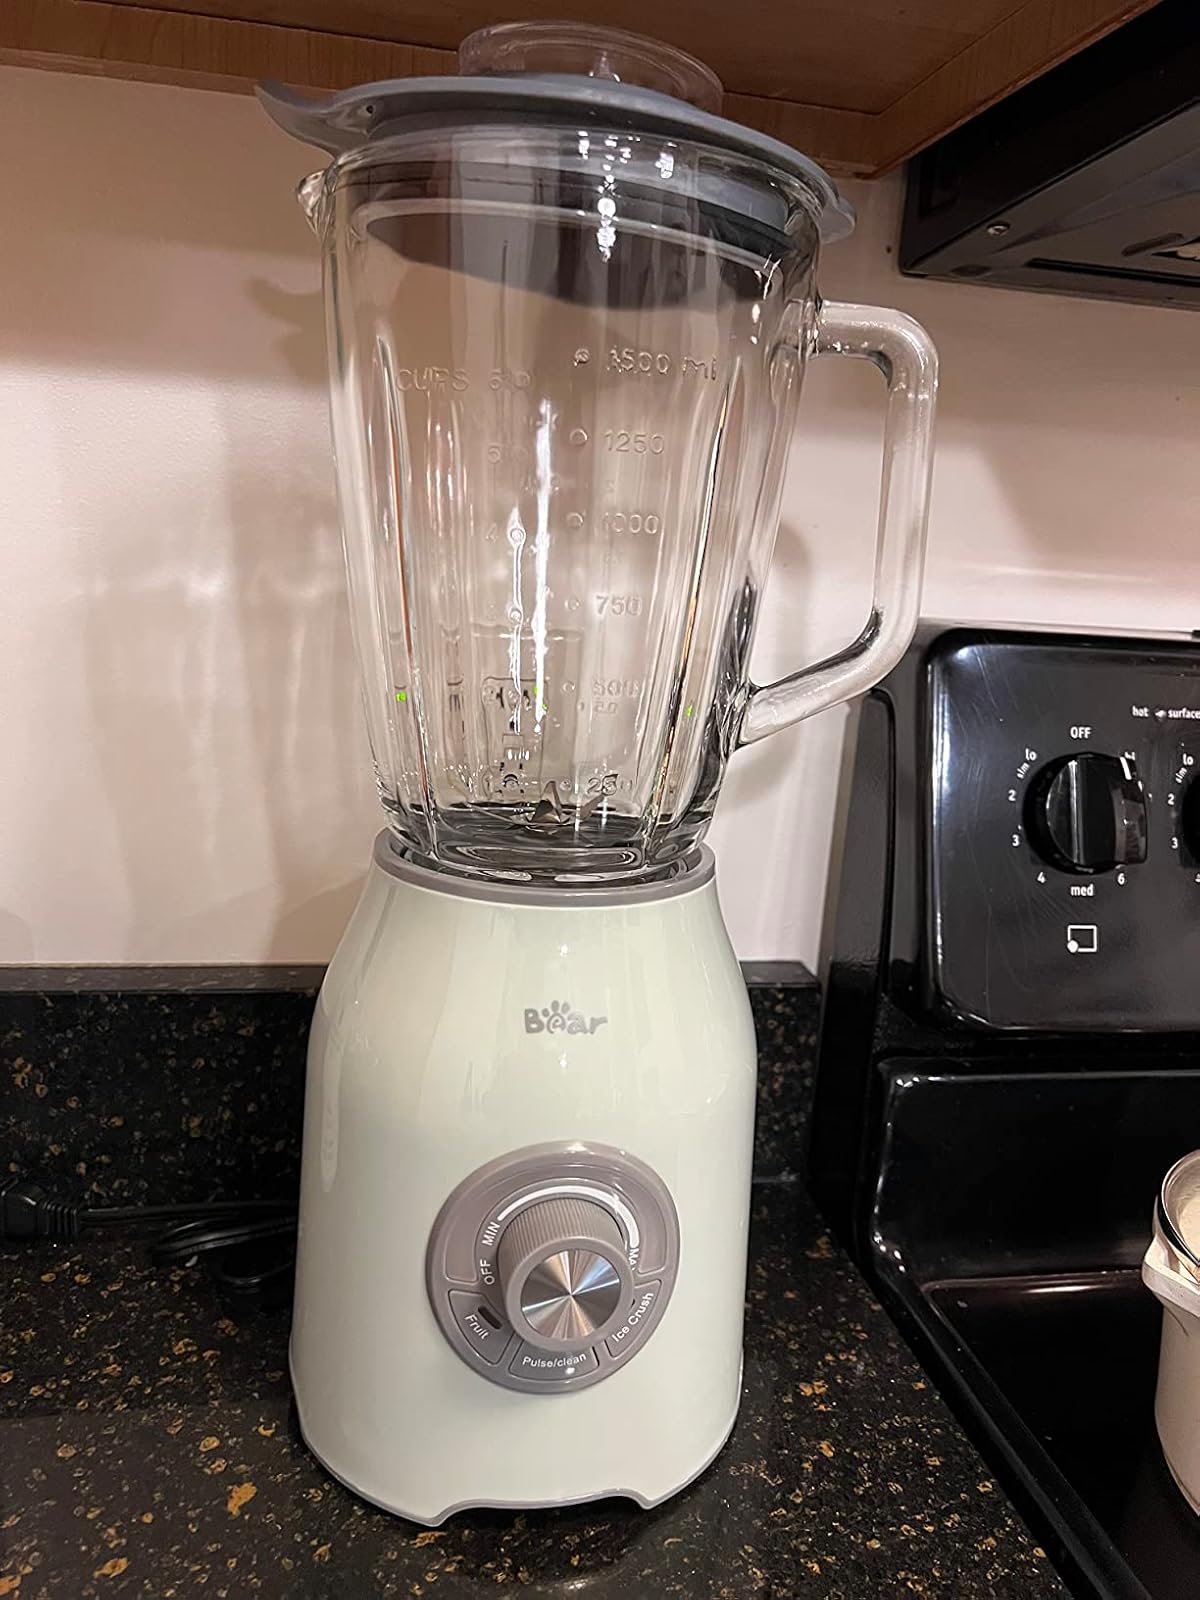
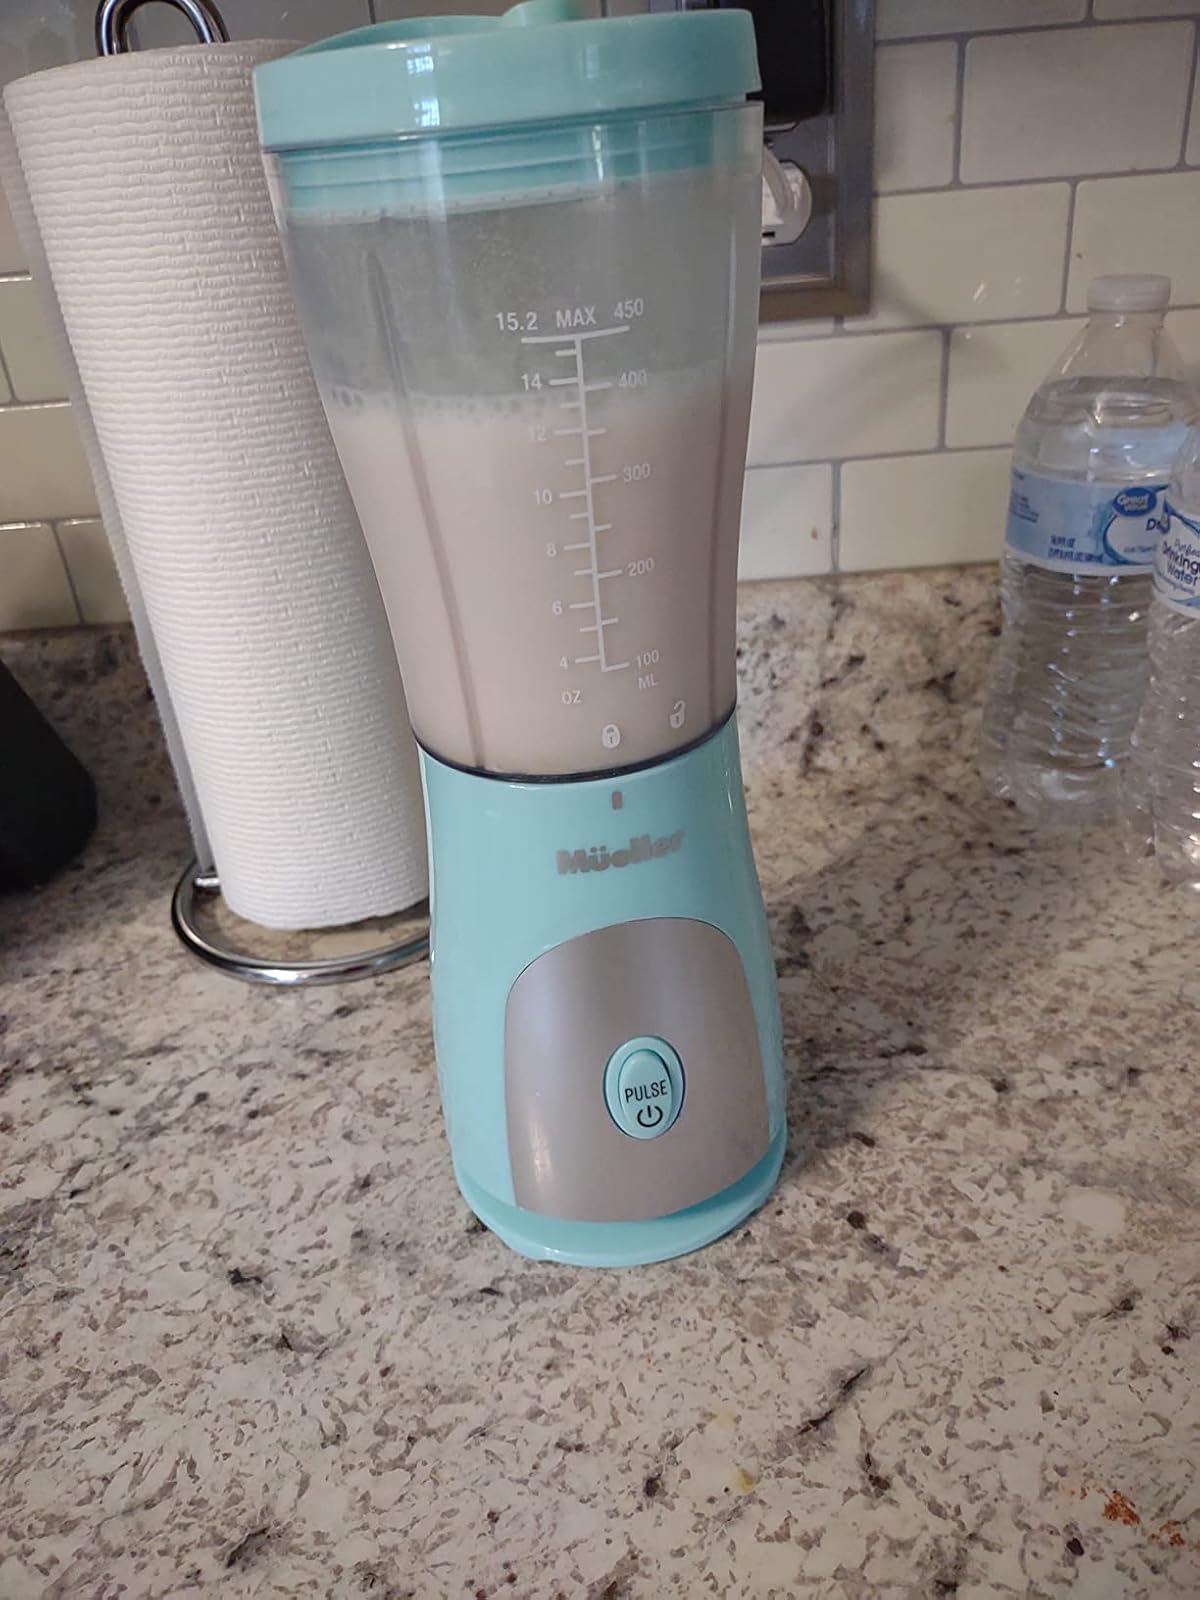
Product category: items_blender
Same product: no